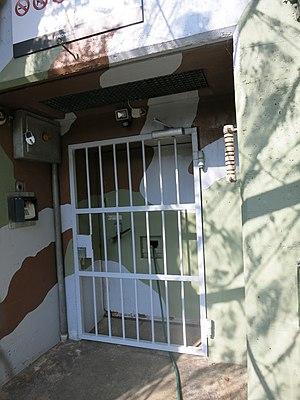
Le Musée suisse de l'explosif et de la pyrotechnie, également appelé Pyromin est un musée de Suisse situé dans l'ancien fort d'artillerie de Champillon.